Kipras Bielinis

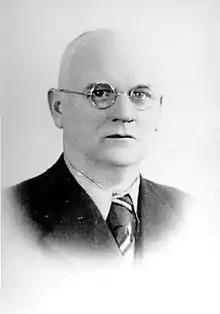
Bielinis in the 1930s

During World War II, Bielinis was a member of the Lithuanian resistance. After the German invasion of the Soviet Union in June 1941, Lithuanian social democrats reestablished their political organization, now known as the New Lithuania. It was chaired by Steponas Kairys with Bielinis acting as vice-chairman. In May 1942, New Lithuania published a proclamation which denounced both Soviet and German occupations. It was followed by a proclamation that urged Lithuanians to conserve their resources and not to join the German war effort. Various Lithuanian groups understood the need for a unified organization. In 1942, two such umbrella organizations were created – the Catholic-minded National Council, chaired by Juozas Ambrazevičius, and the atheist Supreme Committee of Lithuanians. Bielinis became responsible for the finances of the Supreme Committee. In November 1943, the two organizations merged into the Supreme Committee for the Liberation of Lithuania (VLIK), chaired by Kairys. Bielinis continued to be responsible for the finances of the merged organization. In April–May 1944, the Gestapo discovered VLIK and arrested a total of 27 VLIK members and supporters. Kairys went into hiding while Bielinis attempted to organize the "small" VLIK, which met six times in May–June 1944. Bielinis decided to transfer VLIK to Germany where Rapolas Skipitis, Vaclovas Sidzikauskas, and Mykolas Krupavičius resided. In July, the small VLIK retreated to Suvalkija and published several proclamations urging Lithuanians to defend Lithuania's independence from the advancing Red Army, i.e. to organize the partisan warfare against the Soviet Union.